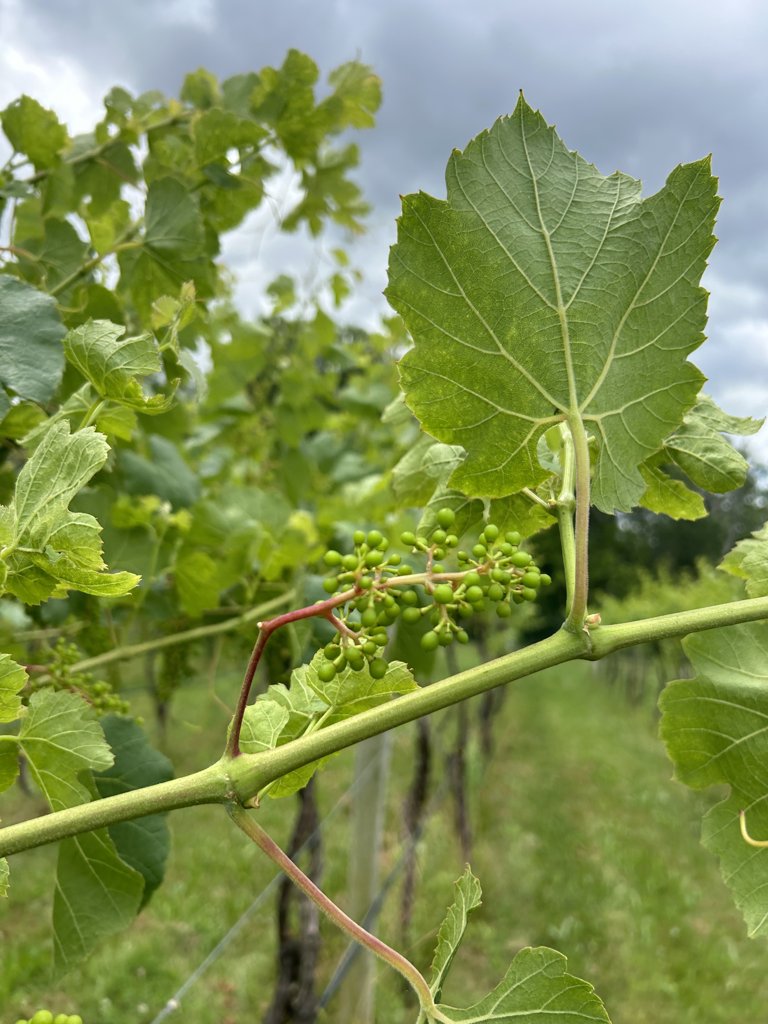
Berries visible: 72
Grape clusters: 1